Stanley Internment Camp

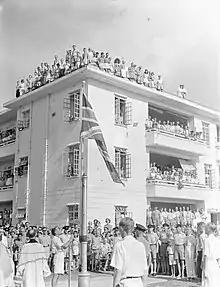
The Union Jack raised at camp after Japanese forces surrendered

The internees were freed on 16 August 1945, the day after Emperor Hirohito broadcast his acceptance of the Potsdam Proclamation in surrender. About two weeks later, the British fleet came for the internees, and several weeks after that, the camp was closed. Many internees went back to the city and began to adjust back to their former lives, and many others, particularly those of poor health, remained on the camp grounds to await for ships to take them away. Historian Geoffrey Charles Emerson wrote the "probable" reason the British internees were not repatriated before the end of the war was related to the Allied forces refusing to release Japanese nationals held in Australia. These nationals were the only sizeable group of Japanese nationals held by the Allies after the repatriation of the American and Canadian internees. They had been pearl fishermen in Australia before the war, and knew the Australian coastline well. Their knowledge would have been "militarily important" to the Japanese if an invasion of Australia was attempted, hence the Allied refusal to release them.